Lissa Endriga

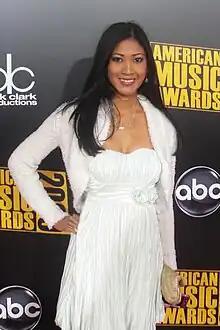
Endriga at the American Music Awards

Lissa Endriga is an American television host and model, best known for her work on the travel-adventure television show "Destination X: California" and "Destination X: Adventures".